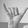
ASL letter: Y